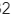
Number: 2